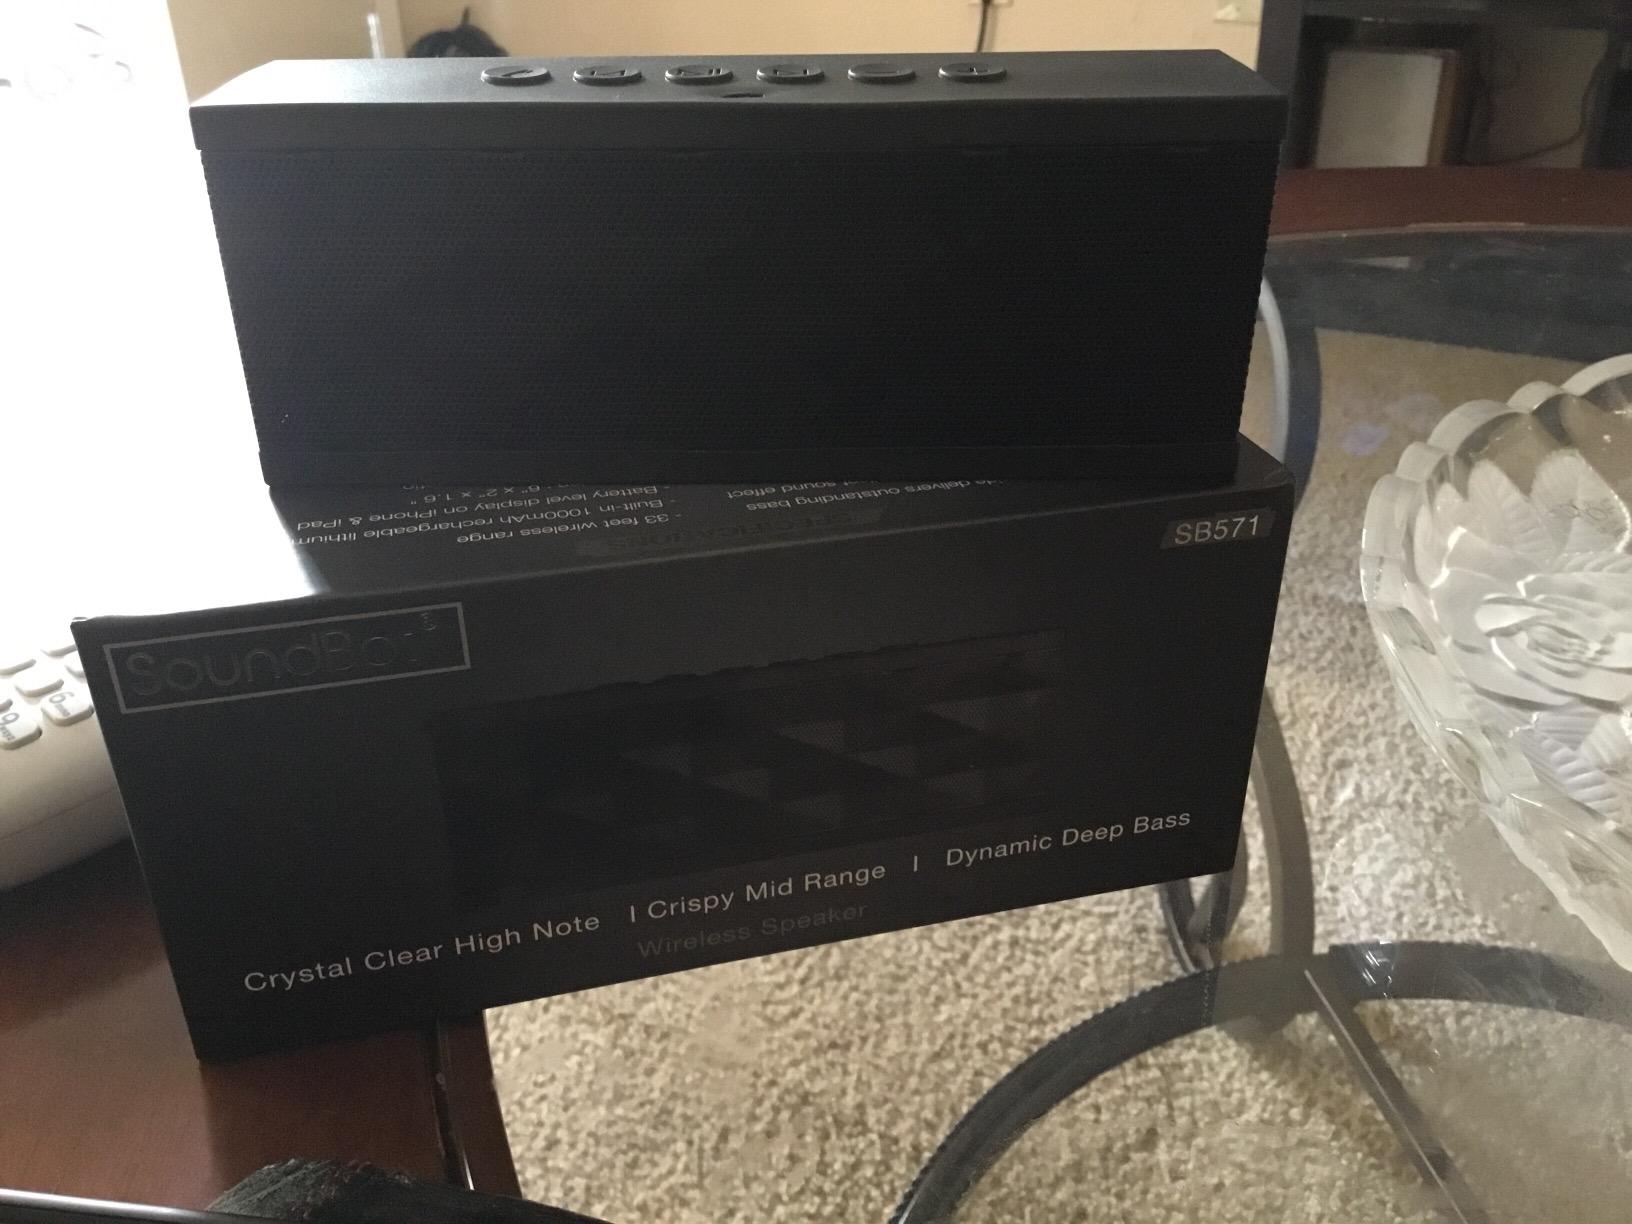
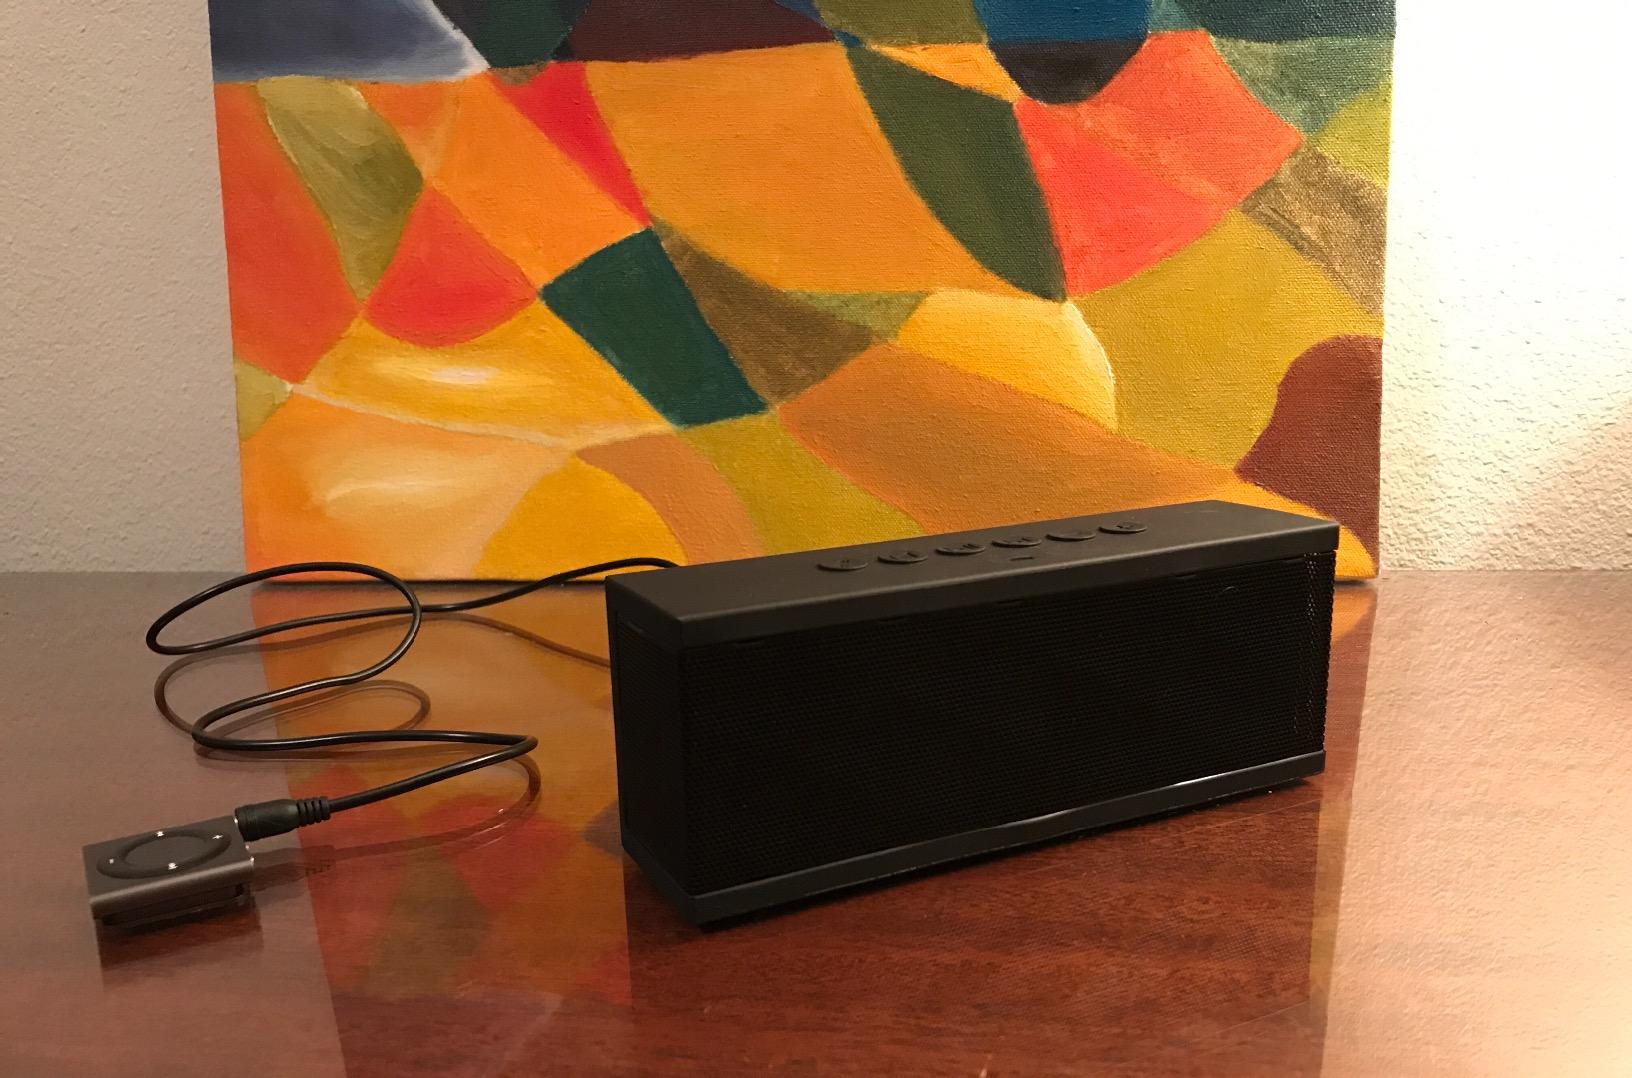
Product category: speaker
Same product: yes